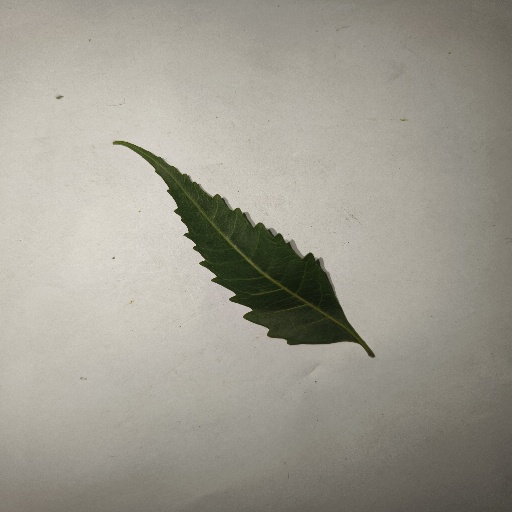
Species: Neem
Leaf condition: Healthy Leaf